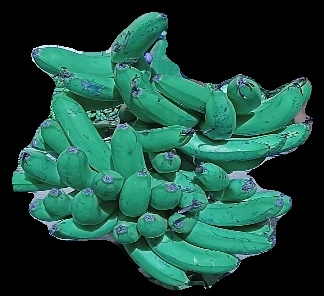
Variety: pachbale
Grade: grade3